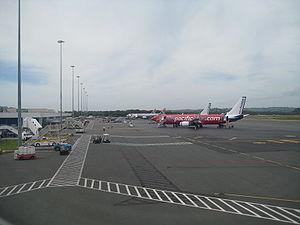
L'aéroport international de Gold Coast, aussi appelé Aéroport de Coolangatta jusqu'en 1999, est un aéroport domestique et international situé à Coolangatta, à l'est de l'Australie, à la limite des États du Queensland et de la Nouvelle-Galles du Sud. Il dessert essentiellement la ville de Gold Coast, à environ 100 km au sud de Brisbane, la capitale de cet État.